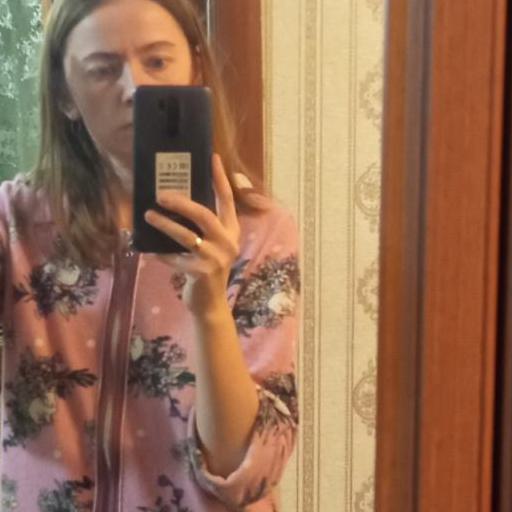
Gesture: no_gesture